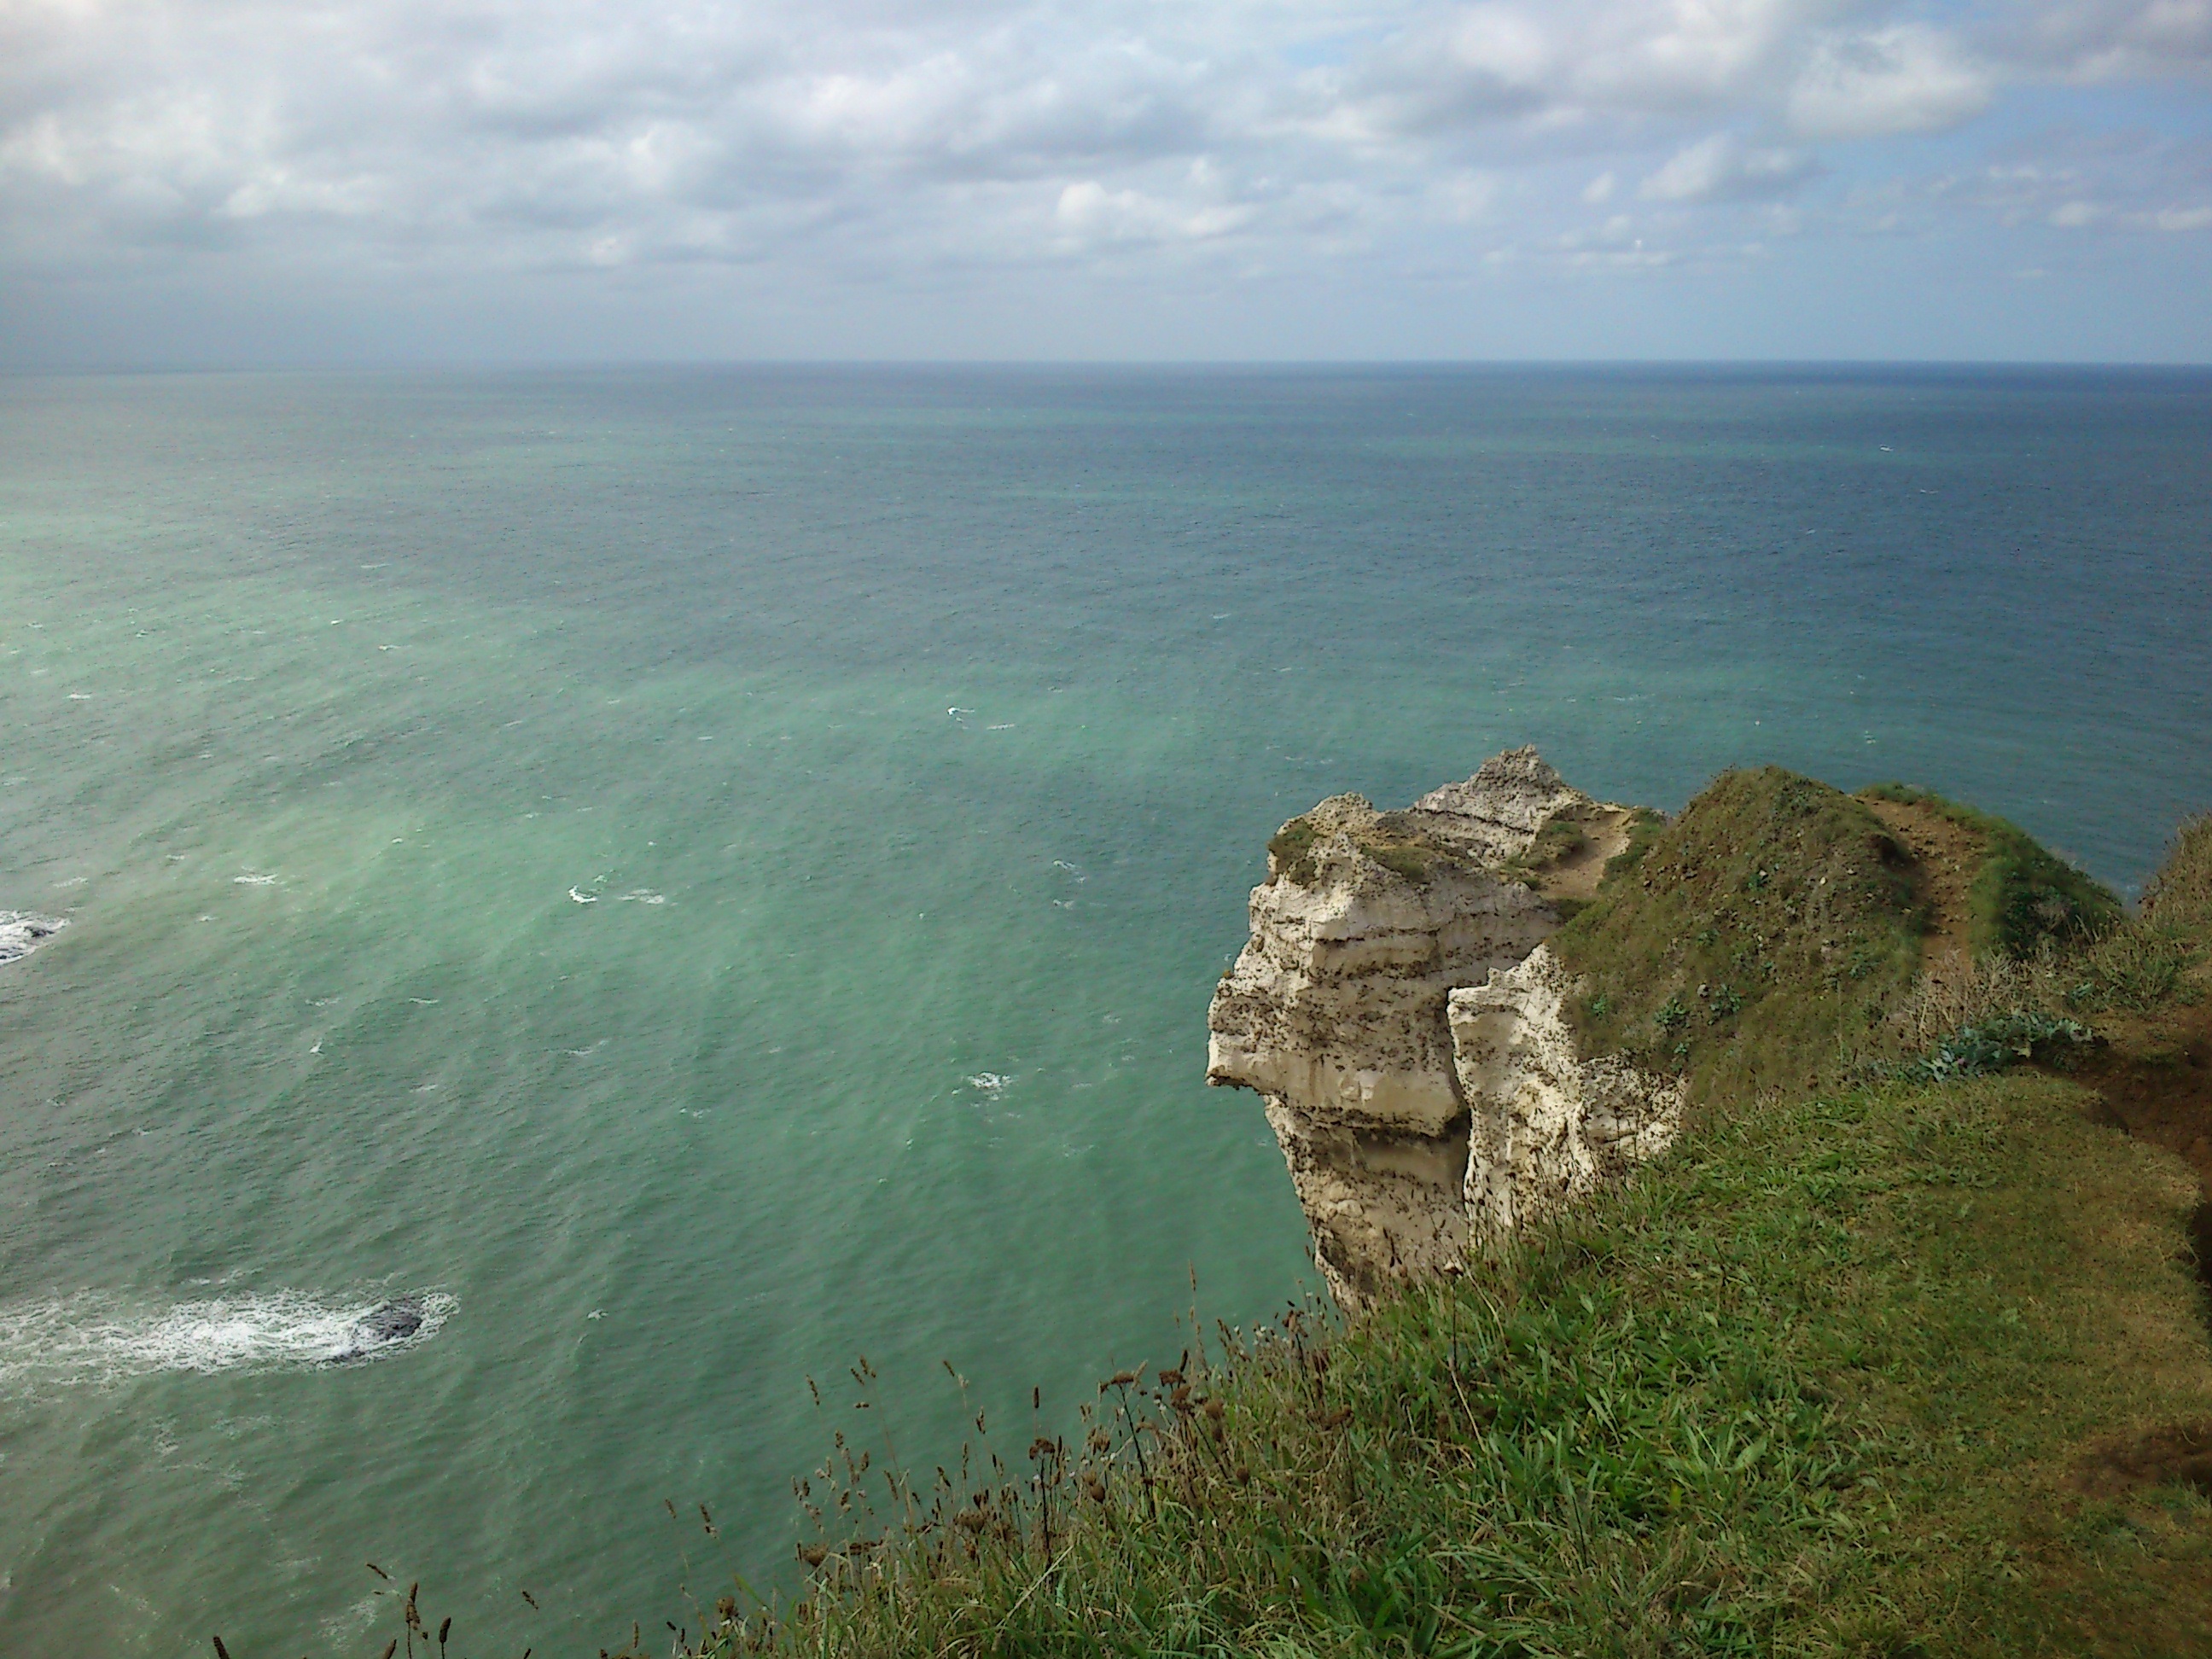
beach, landscape, sea, coast, water, ocean, horizon, shore, wave, cliff, seaside, france, cove, green, bay, blue, terrain, body of water, headland, cliffs, cape, etretat, landform, aerial photography, geographical feature, t normandie